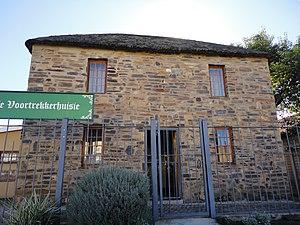
Pietermaritzburg est une ville d'Afrique du Sud, capitale de la province du KwaZulu-Natal. Elle est familièrement appelée tout simplement « Maritzburg » ou encore sous ses initiales de PMB. Selon le magazine CEOWORLD, elle est considérée comme l'une des villes les moins sécuritaires au monde.